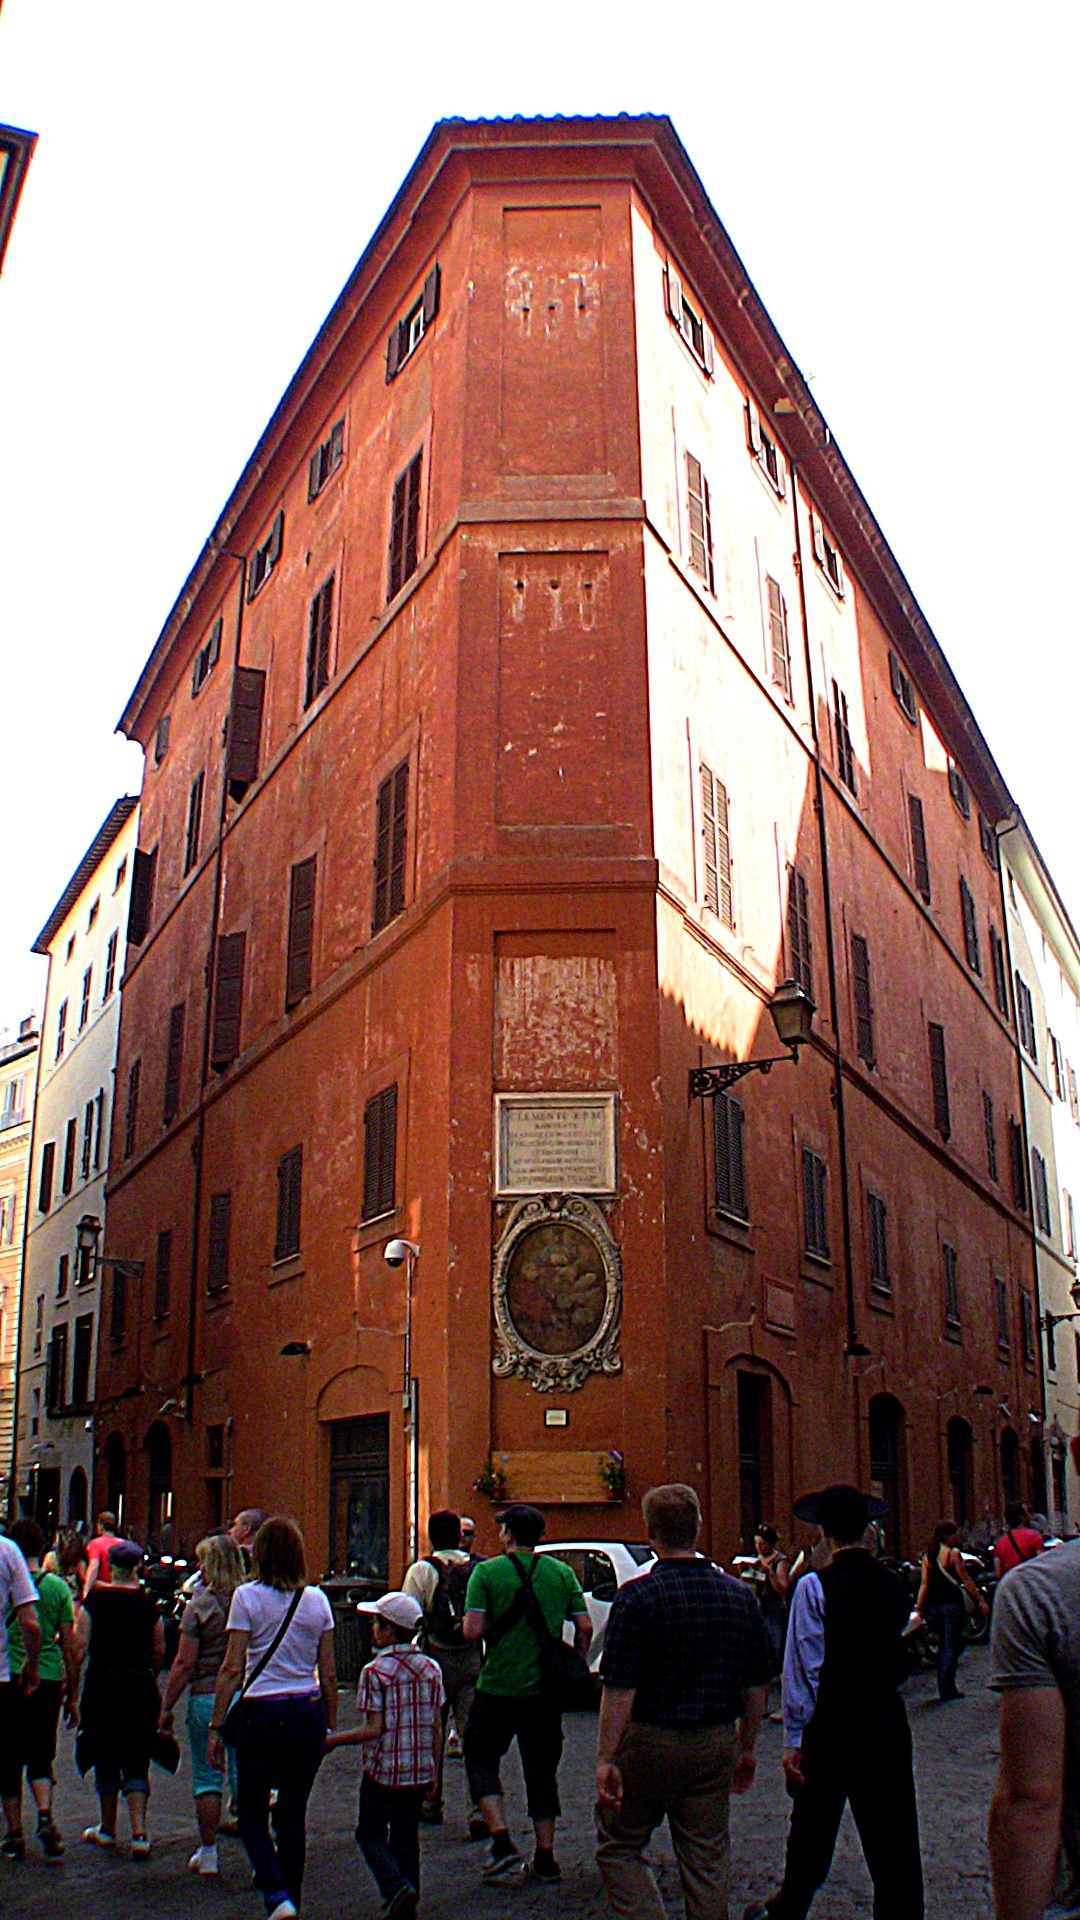
architecture, town, building, old, home, downtown, holiday, italy, facade, residence, rome